List of forts in Karnataka

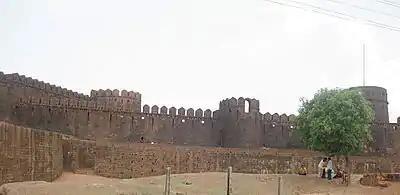
Mirjan Fort in Karkala [South Karnataka

The Forts in Karnataka belong to various dynasties, some of them are more than a thousand years old.